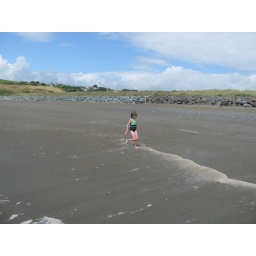
running near the cold water